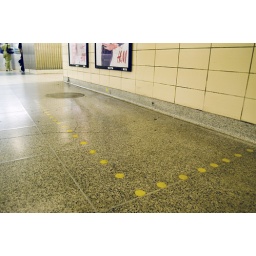
Best seats in the house 1